George Wythe University

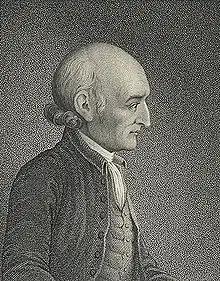
George Wythe, the university's namesake

George Wythe College (GWC) was organized in 1992 as a subsidiary of the Institute for Constitutional Education with Donald N. Sills as president. The school opened that fall as a Utah branch of Coral Ridge Baptist University (CRBU). Over the next several years the school awarded bachelors, masters, and doctoral degrees across a range of subjects, including finance, youth and family counseling, history, Near Eastern Studies, and education. In 1997 a steering committee formalized the school's comprehensive academic program, integrating the methodology, motto and mission into a cohesive liberal arts model which it called the Five Pillars of Statesmanship. In 1999, George Wythe Foundation was created to commence fundraising efforts, and by 2000 the college expanded its faculty and administration to include 13 employees plus support staff.